Joan of Plattsburg

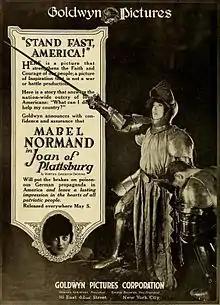
Film poster

Joan of Plattsburg is a 1918 American propaganda comedy-drama film co-directed by William Humphrey and George Loane Tucker, written by Tucker from a story by Porter Emerson Browne, photographed by Oliver T. Marsh, released by the Goldwyn Pictures Corporation and starring Mabel Normand. It is not known whether the film currently survives, and it may be a lost film.